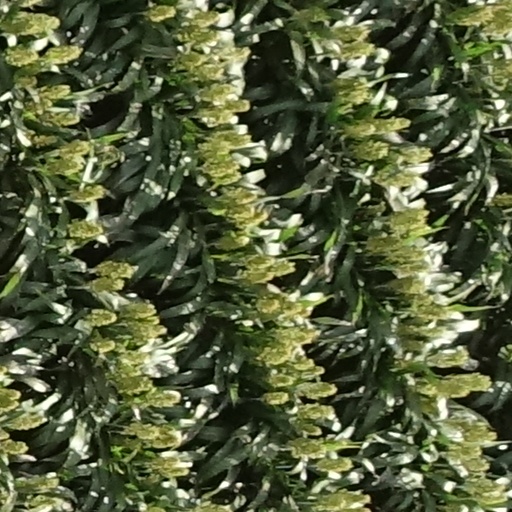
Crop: sorghum